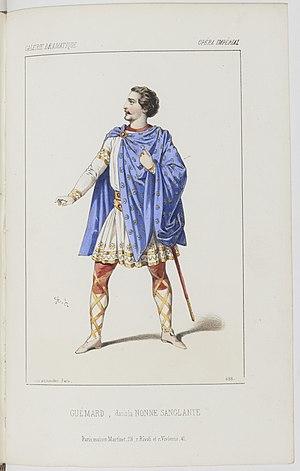
Guémart dans La nonne sanglante par Alexandre Lacauchie
La Nonne sanglante est un opéra en cinq actes de Charles Gounod, livret de Eugène Scribe et Germain Delavigne, créé à Paris à la salle Le Peletier le 18 octobre 1854. Onze représentations eurent lieu entre octobre et novembre 1854. L'Opéra de Paris traversait une période de crise et l'accueil mitigé que reçut l'œuvre contribua au limogeage de son directeur Nestor Roqueplan, qui fut alors remplacé par son adversaire, François-Louis Crosnier. Celui-ci fit immédiatement cesser les représentations de La Nonne sanglante, estimant que "pareilles ordures" ne seraient plus tolérées.
Louis Gueymard est un ténor français, chanteur d'opéra.